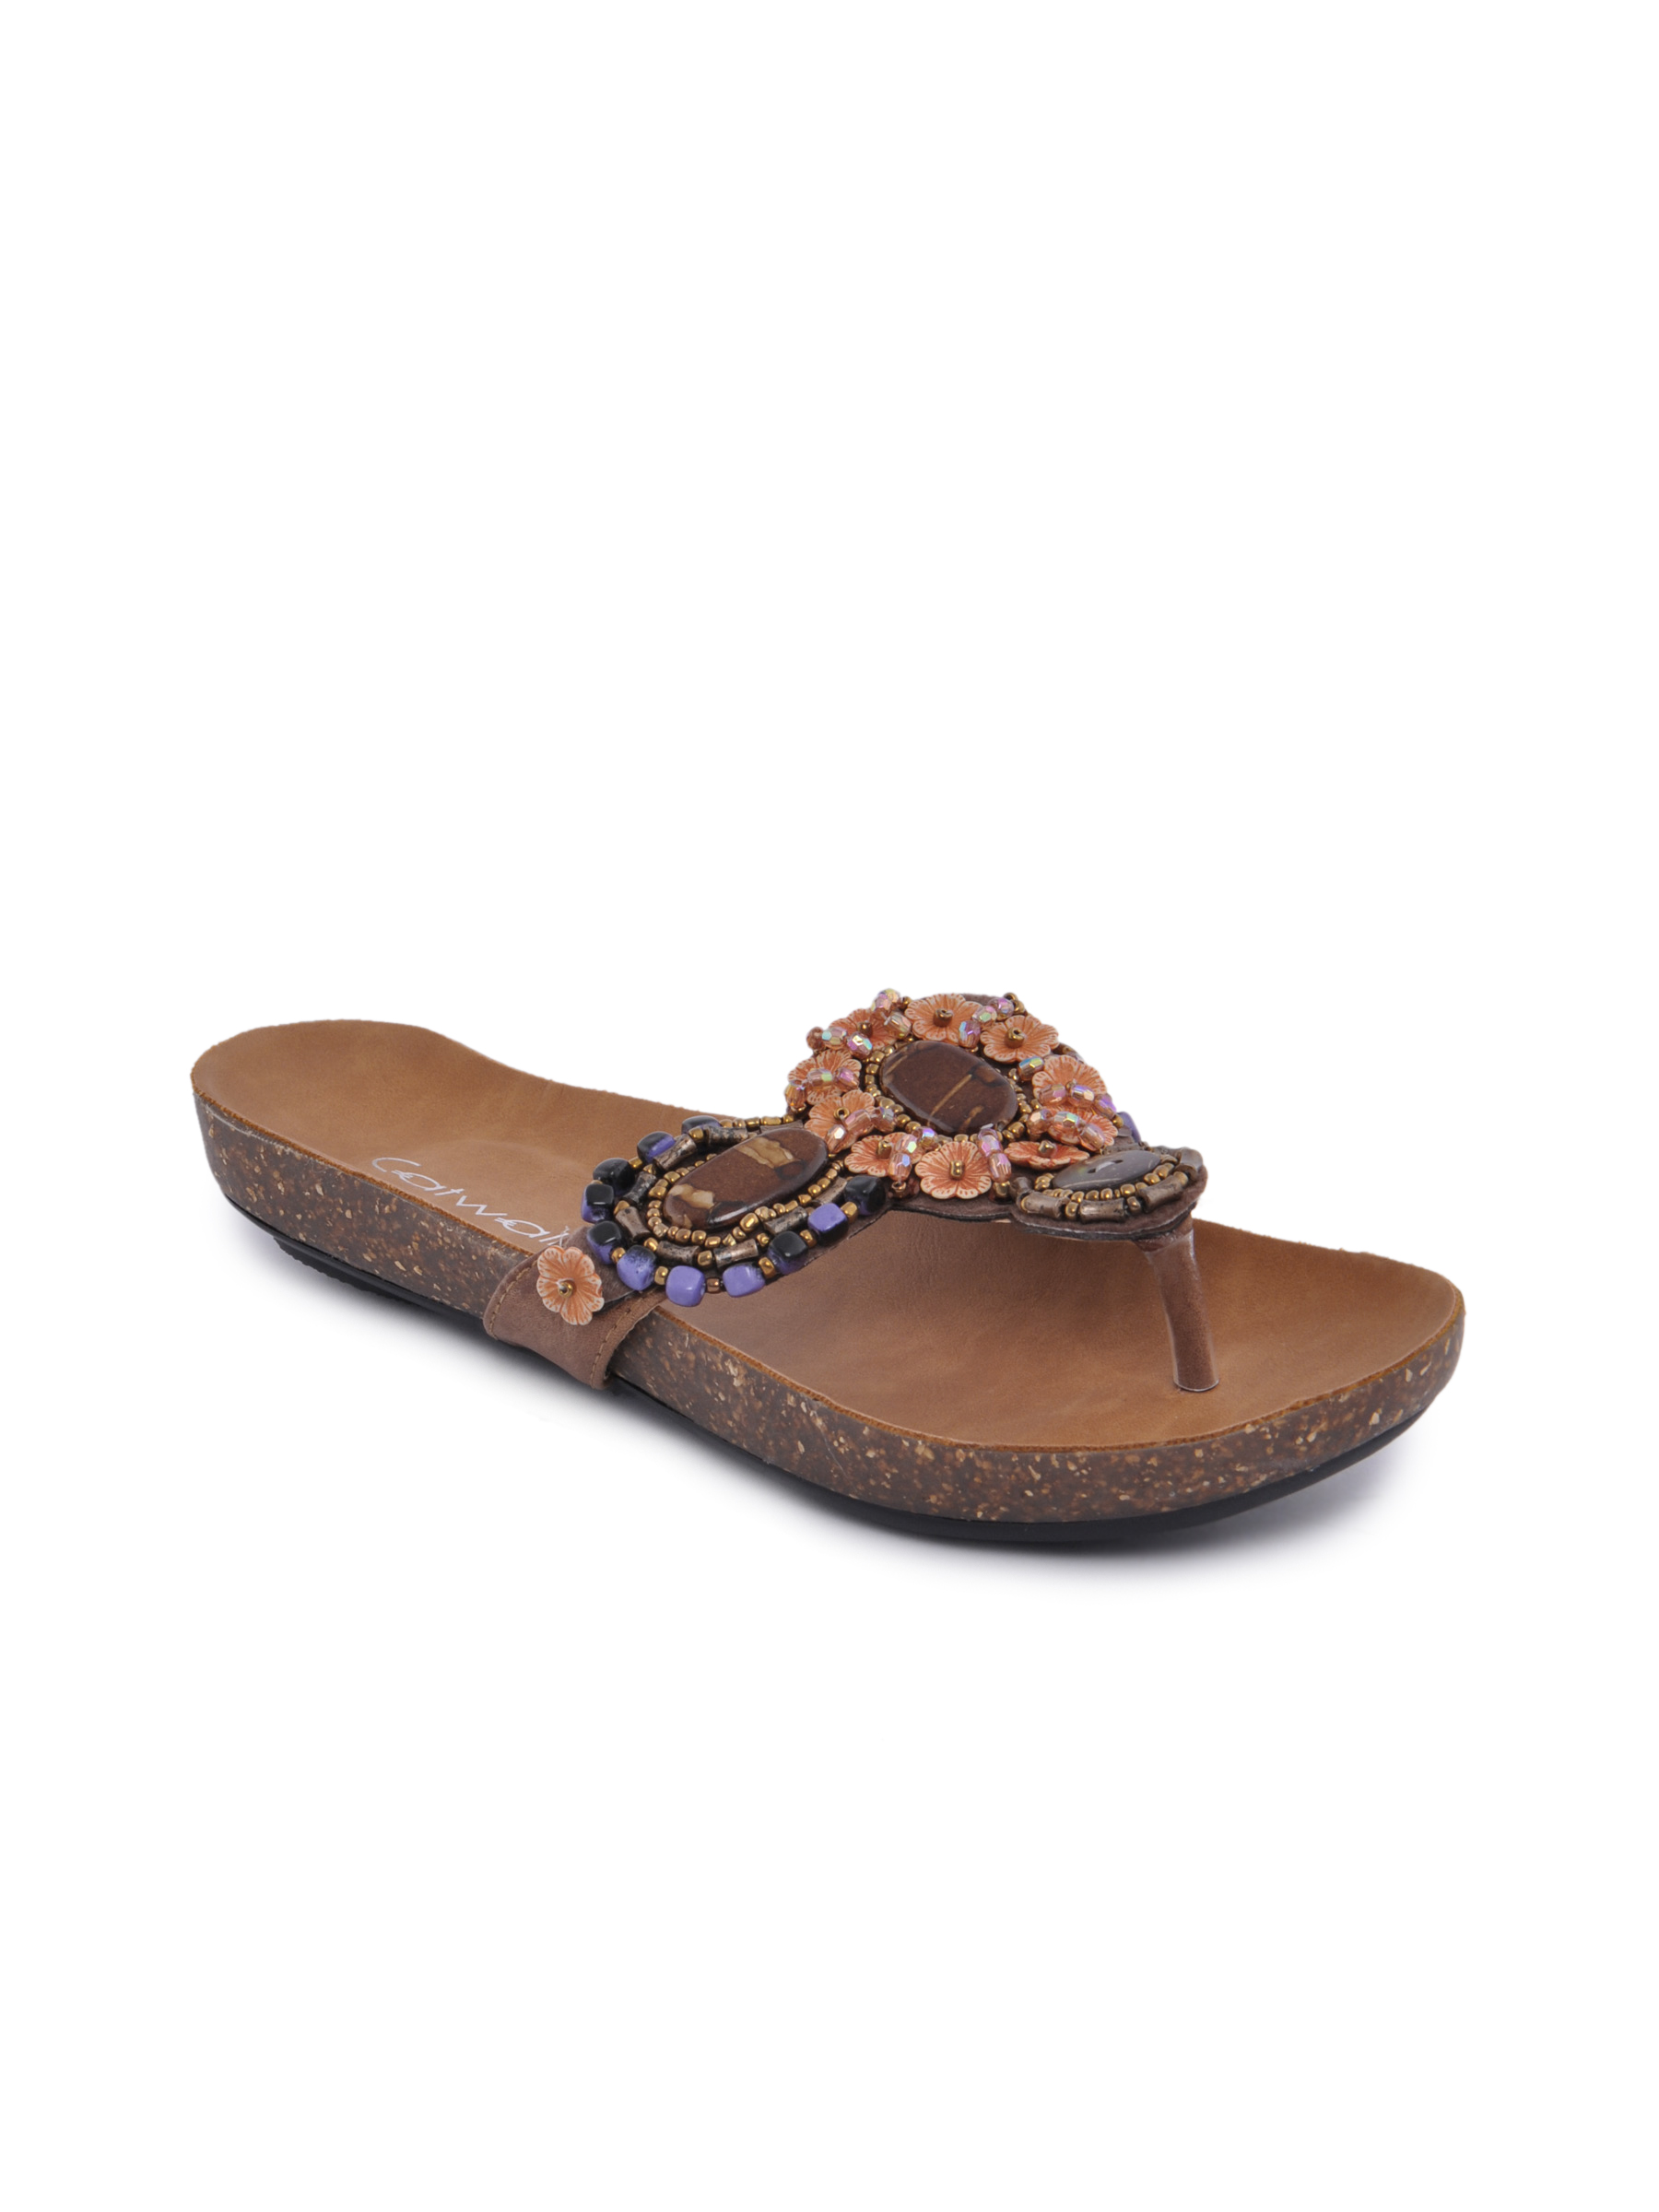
Catwalk Women Casual Brown Flats
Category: Footwear / Shoes / Heels
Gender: Women
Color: Brown
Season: Winter 2015
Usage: Casual